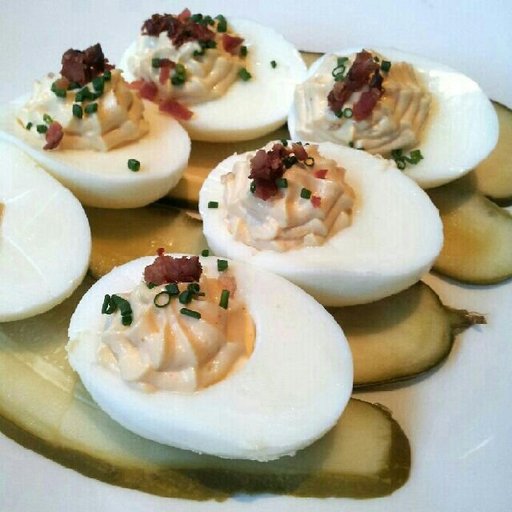
Label: deviled_eggs